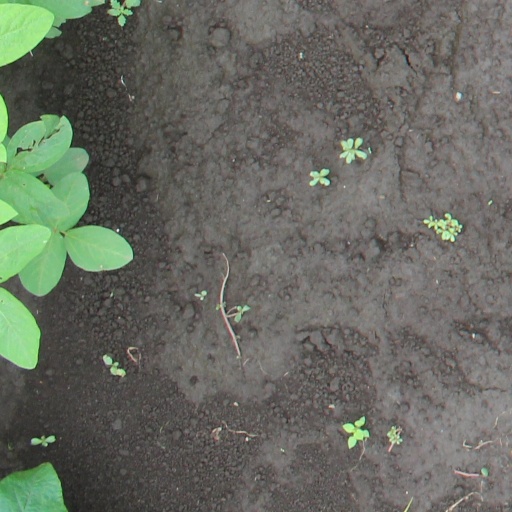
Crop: soybean